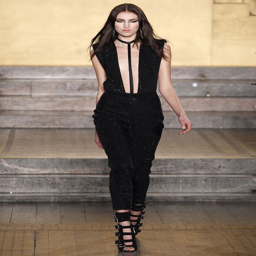
celebrate your body was the affirmative message broadcast from fall show today , as the designer brought a fun - filled shot of glamour